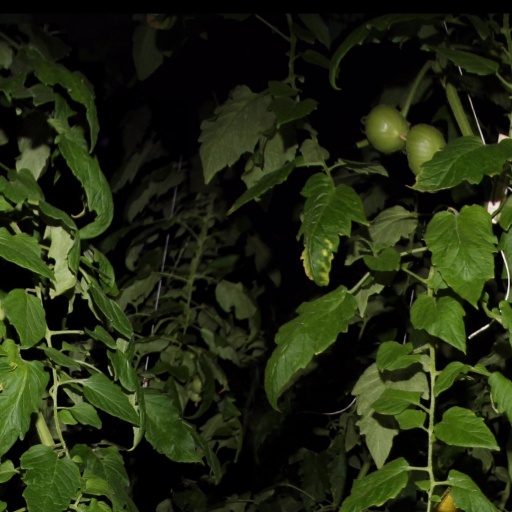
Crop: tomato